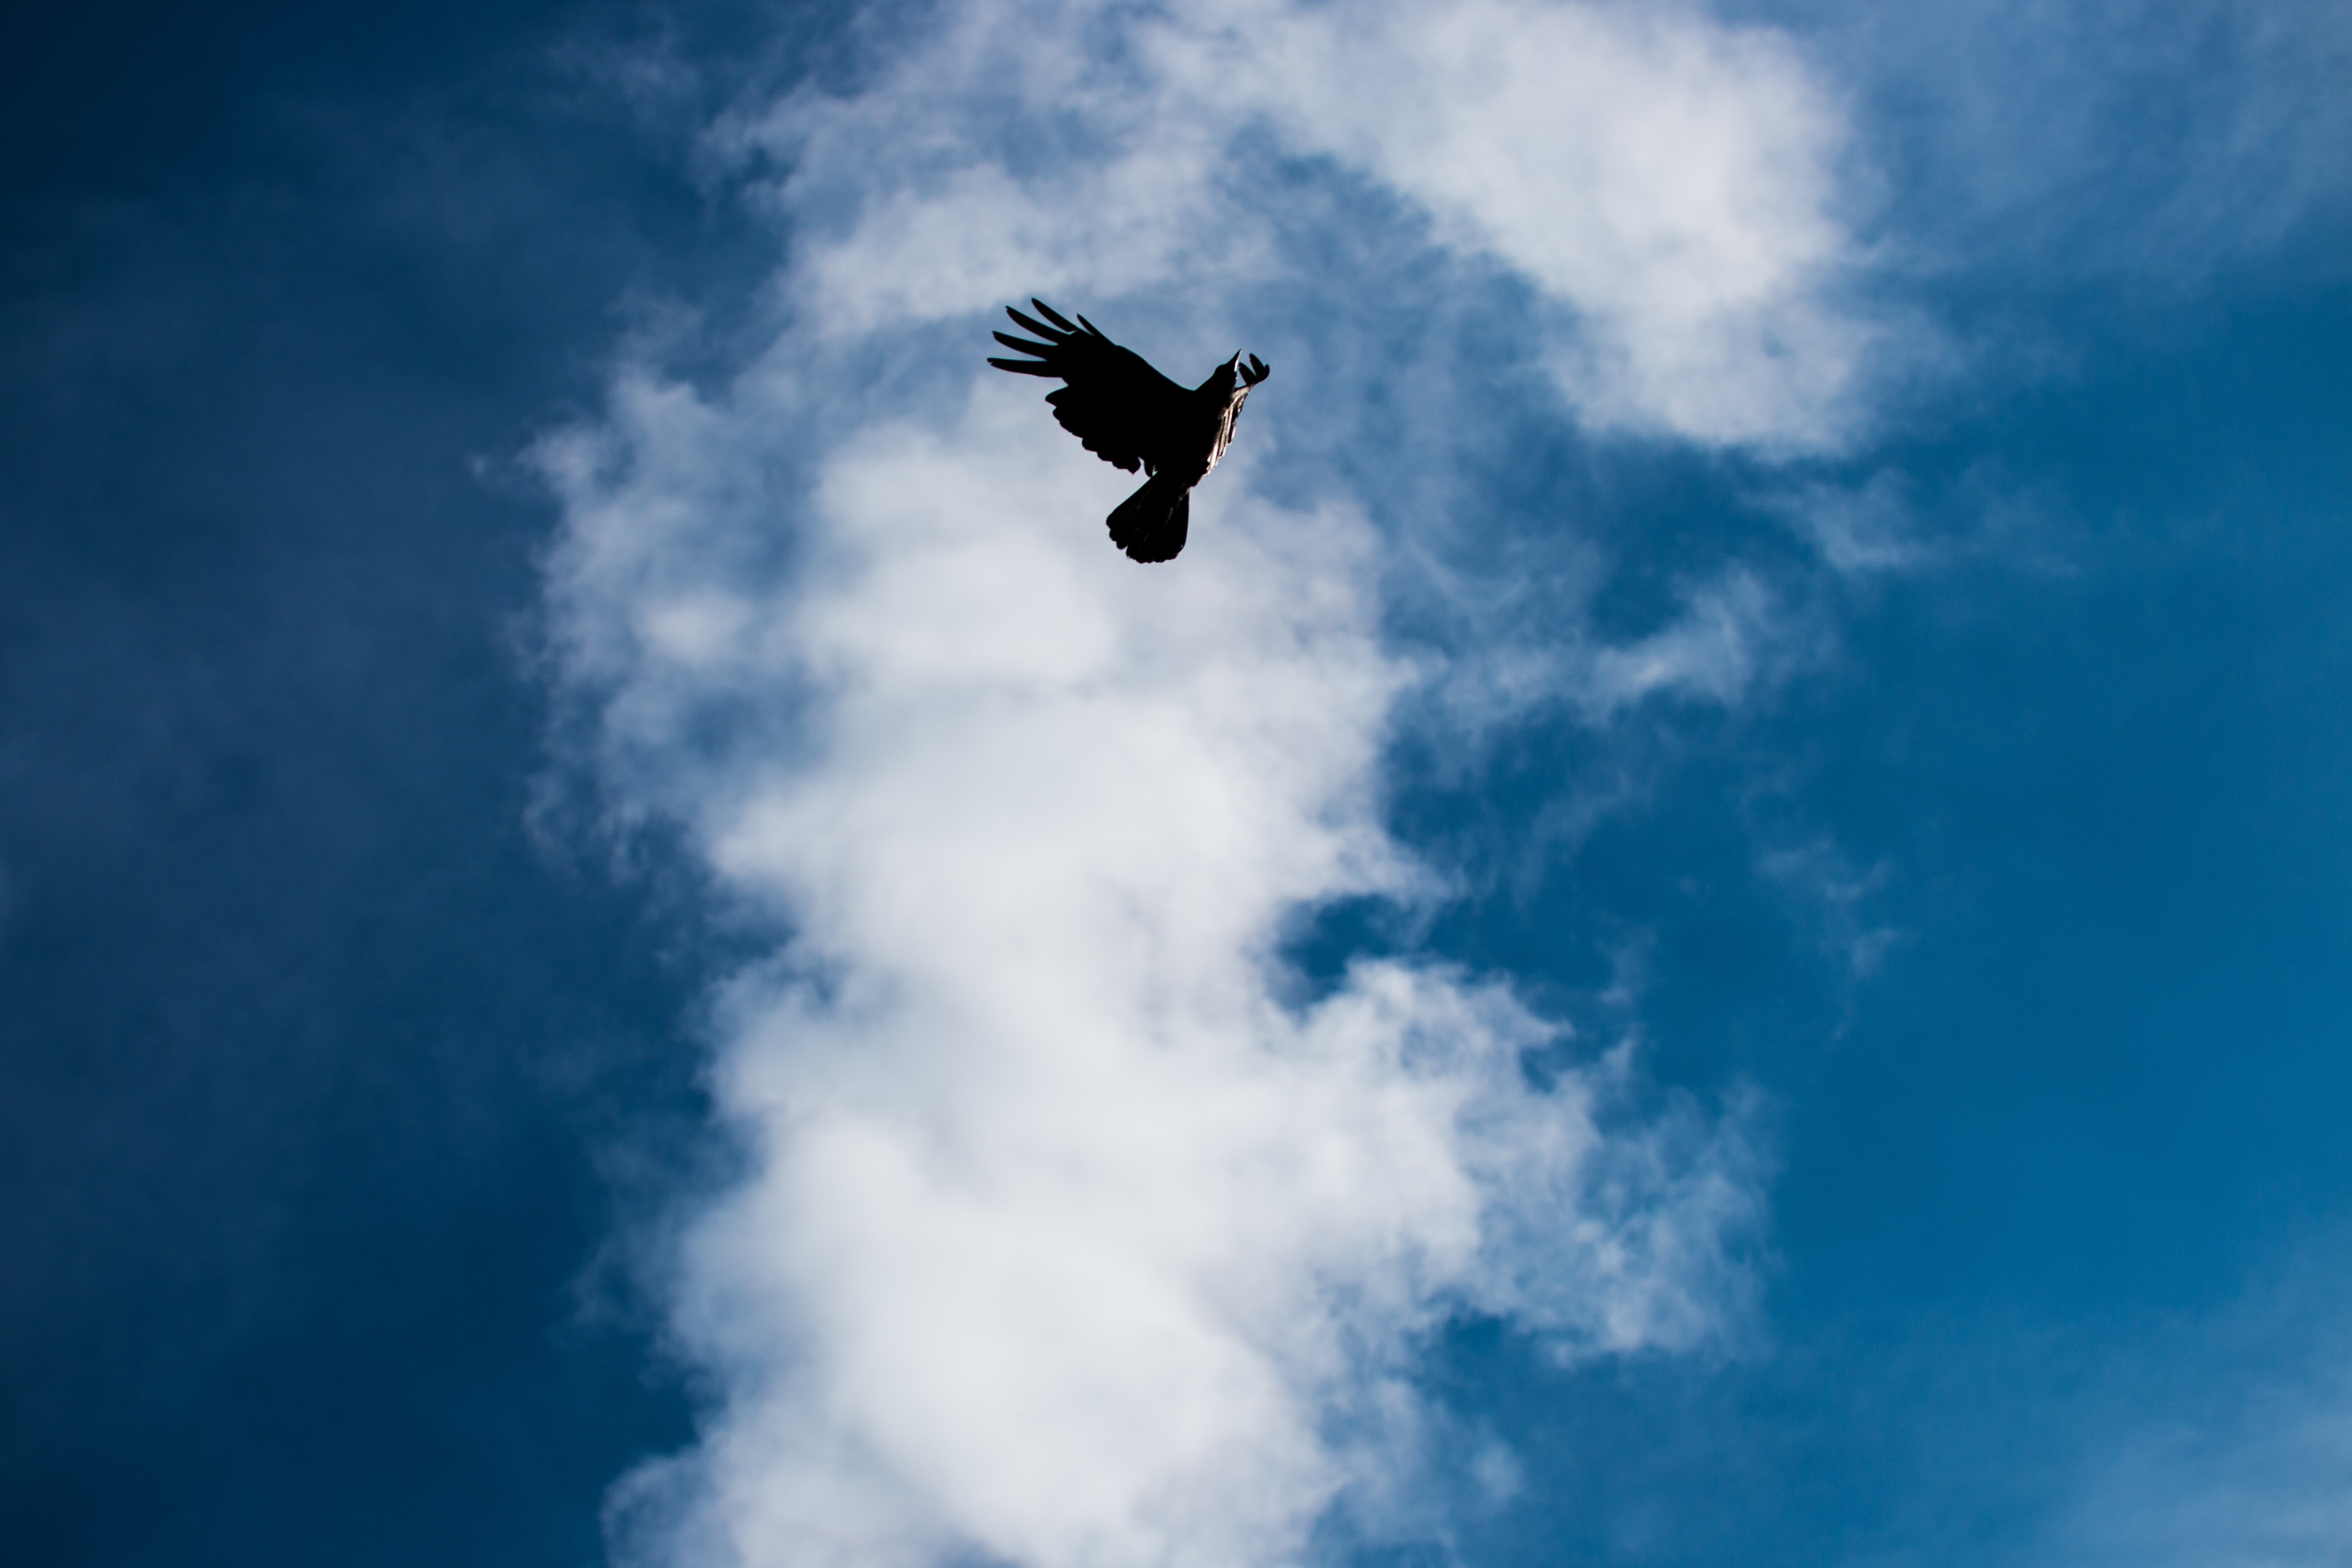
bird, wing, cloud, sky, airplane, flight, blue, extreme sport, parachuting, meteorological phenomenon, atmosphere of earth